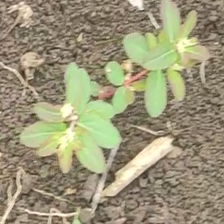
Weed species: Choti_dudhi_(Euphorbia_hirta)